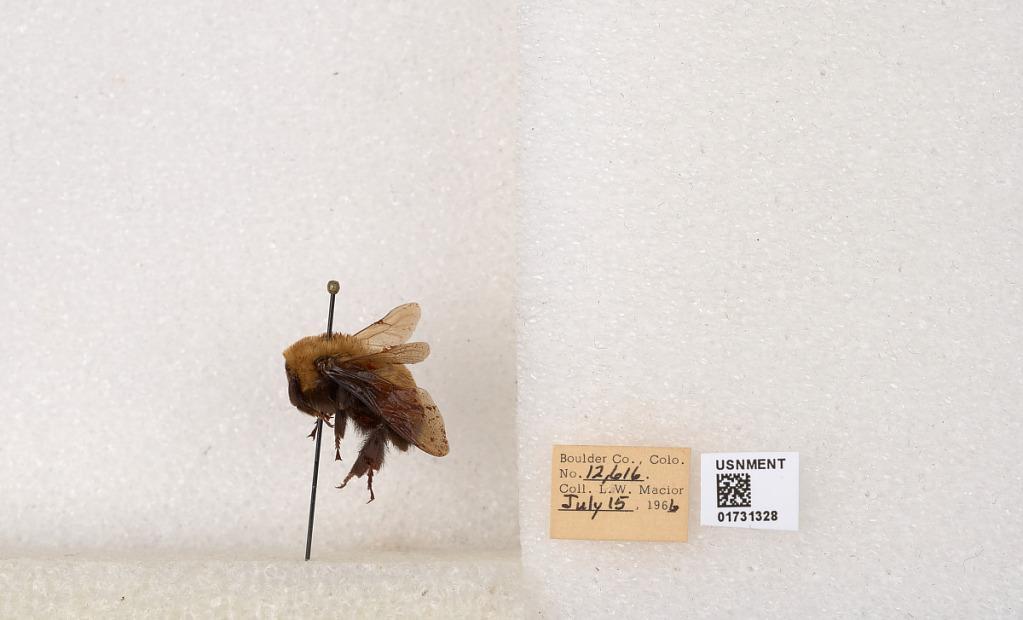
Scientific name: Bombus (Bombus) nevadensis Cresson